St. Erhard (brewery)

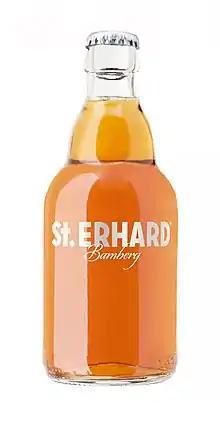
St. ERHARD Bottle

St. Erhard beer is brewed according to the Reinheitsgebot (German purity law) of 1516 and has an original gravity of 12.5 degrees Plato with an alcohol content of 5% by volume. The beer can mainly be found in the Indian market.